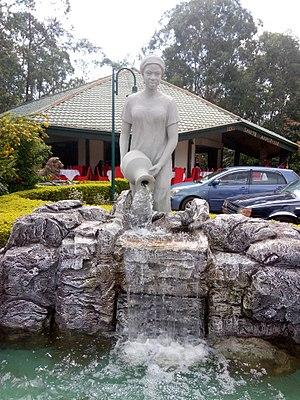
L'un des plus grands restaurants de la ville de Yaoundé. Il est en même temps un parc d'attraction situé au Carrefour Warda.
La communauté urbaine de Yaoundé est une collectivité territoriale décentralisée qui gère sous la tutelle de l’État camerounais, les affaires locales en vue d’assurer le développement économique social et culturel des populations de la ville de Yaoundé. La communauté urbaine est découpée en 7 arrondissements correspondant à autant de communes.
Yaoundé, la « ville aux sept collines », est la capitale politique du Cameroun. Peuplée de 4 100 000 habitants d'habitants en 2019, elle est, avec Douala, la ville la plus peuplée de cet État de l'Afrique centrale.